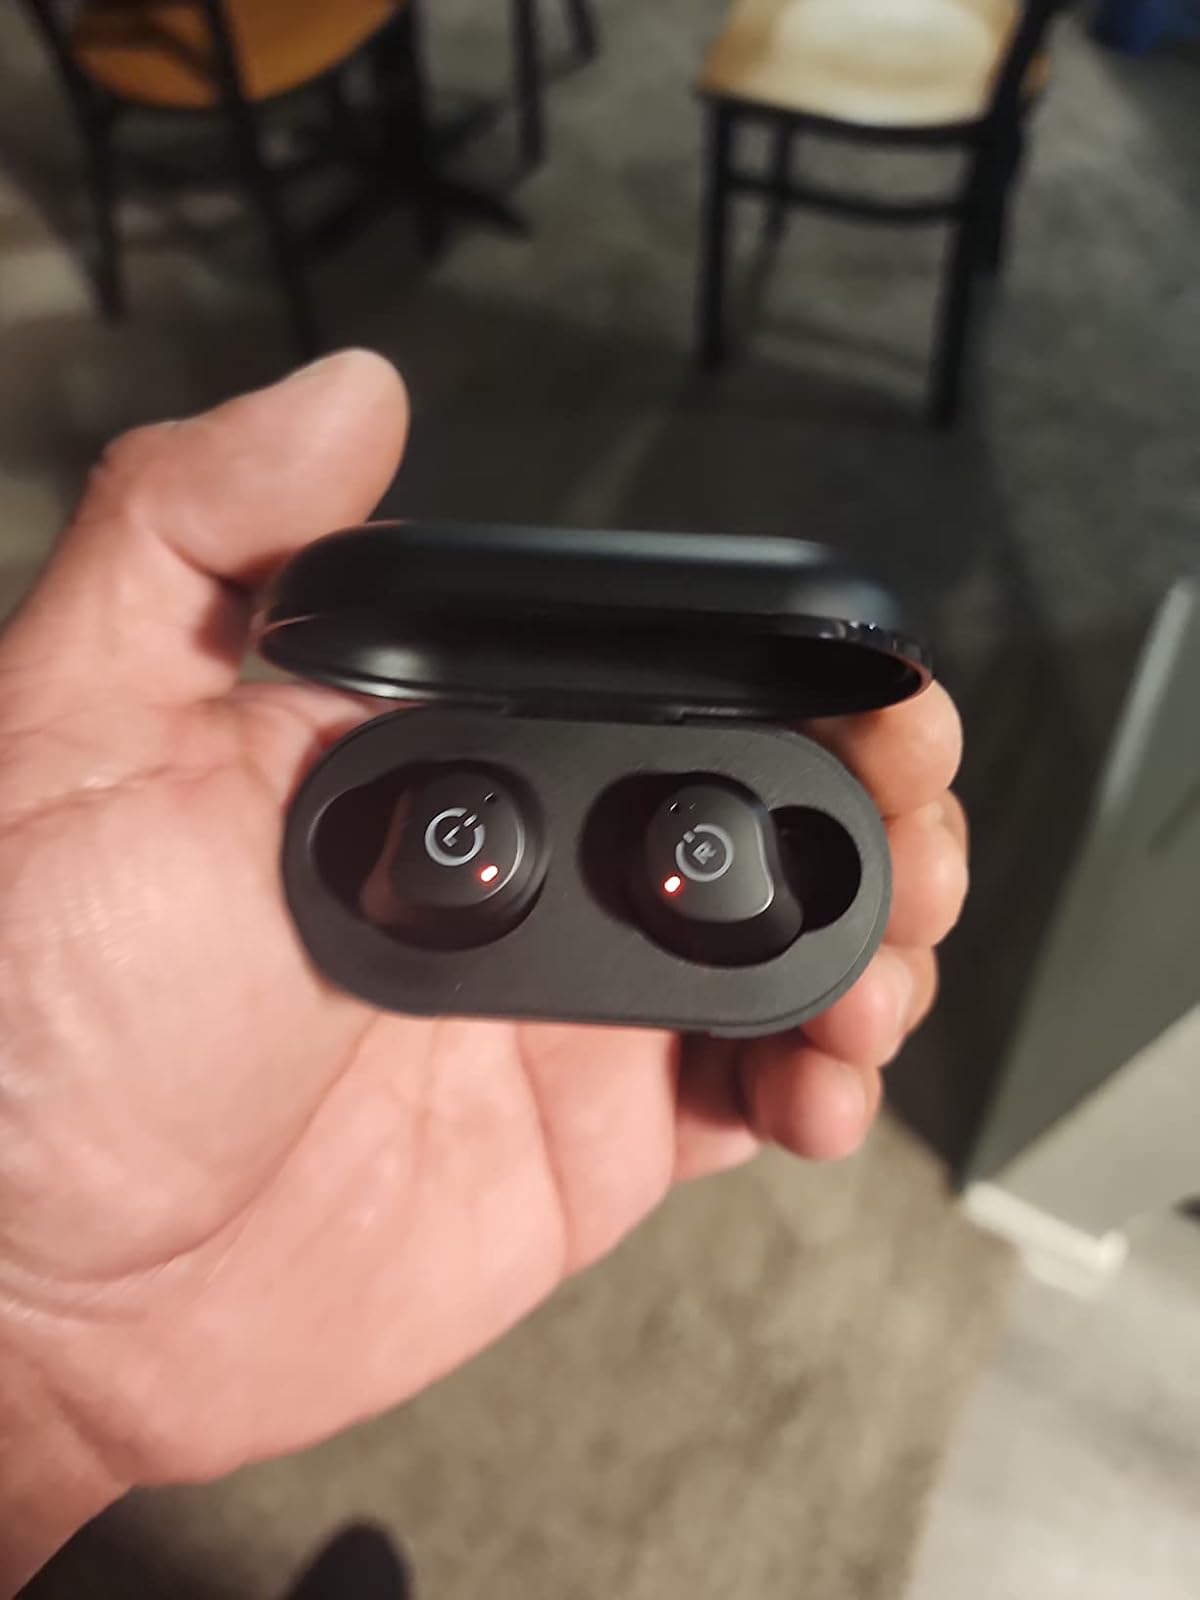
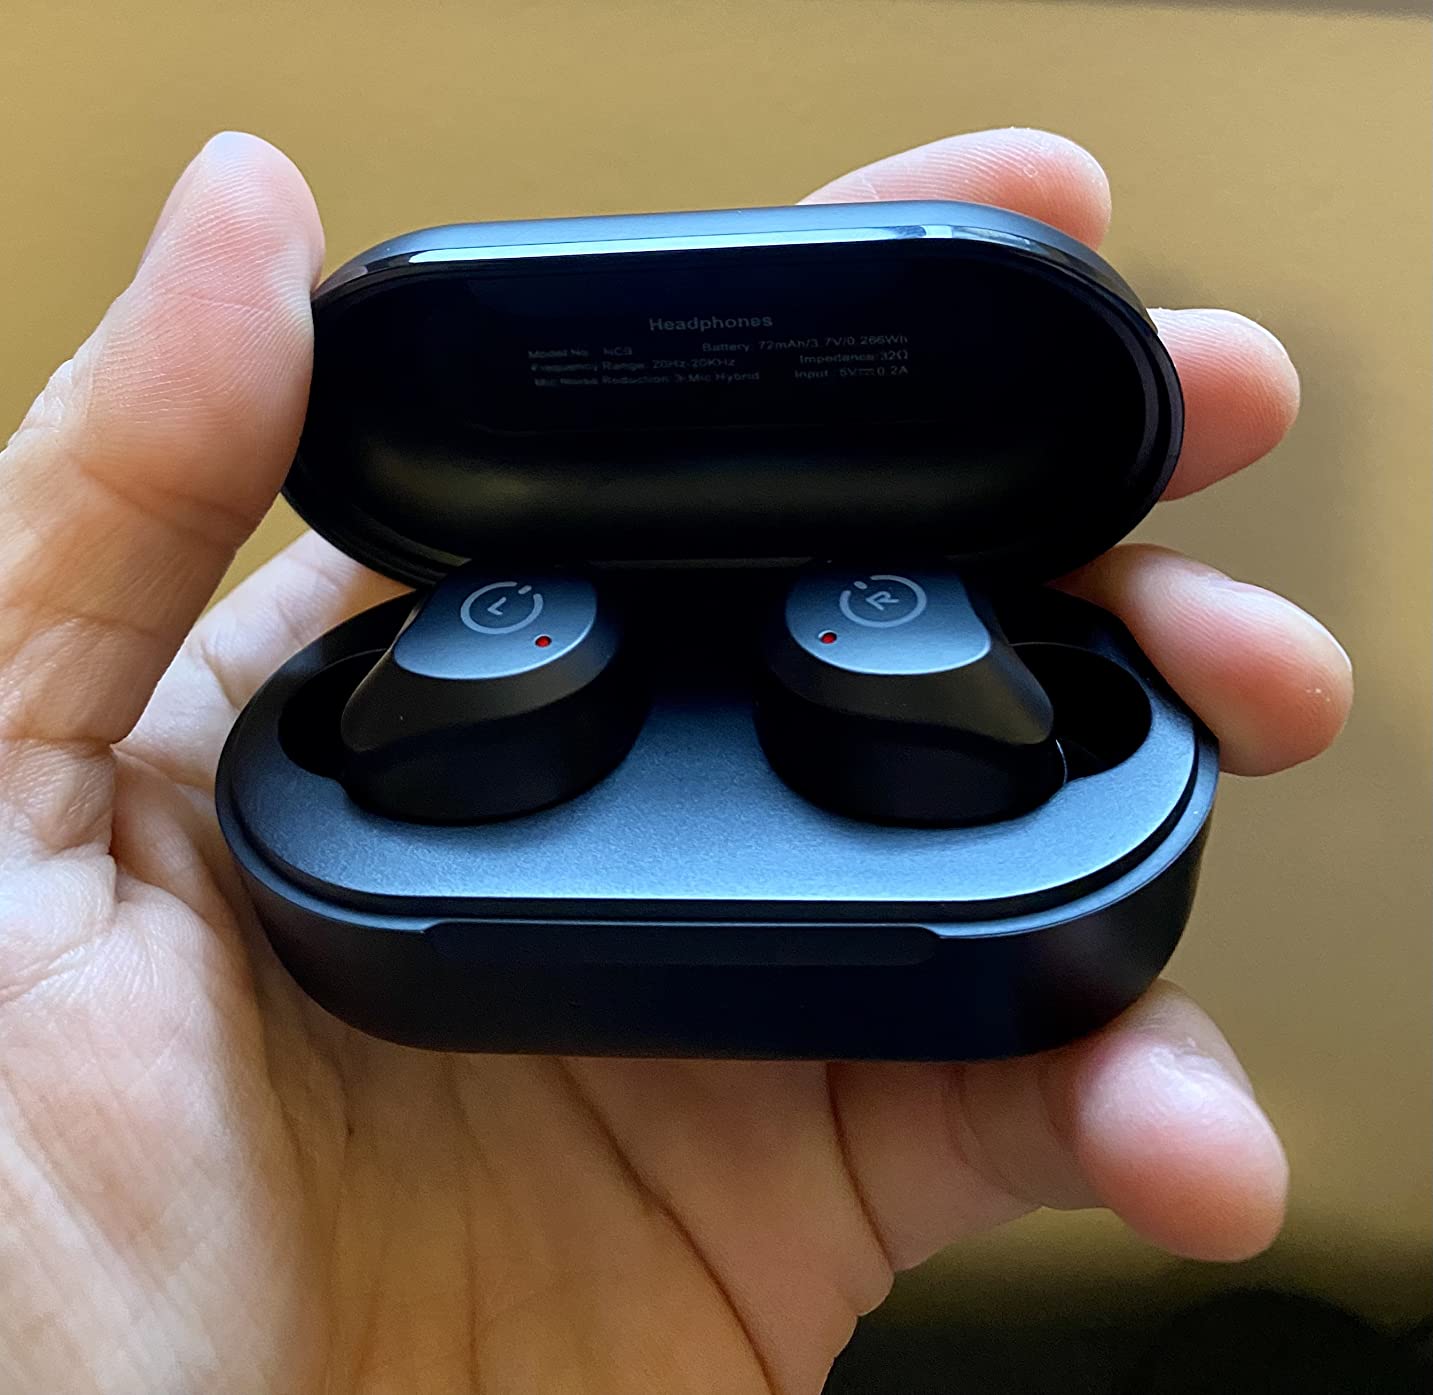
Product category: earbuds
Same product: yes